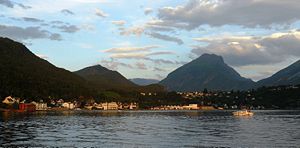
Sandane / Geografi
Sandane set fra lystbådehavnen